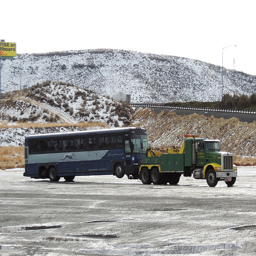
A truck with a bus in tow behind.
A tow truck that is towing a passenger bus.
A tow truck towing a blue bus down a parking lot.
A truck and a bus in an empty and snowy field.
A tow truck towing a public transportation bus